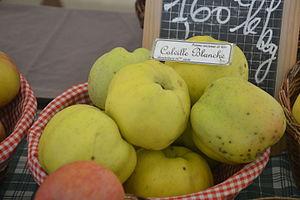
Pomme variété Calville blanche d'hiver
Caleville ou Calville est le nom d'un groupe de cultivars de pommiers à fruits côtelés plus ou moins allongés.